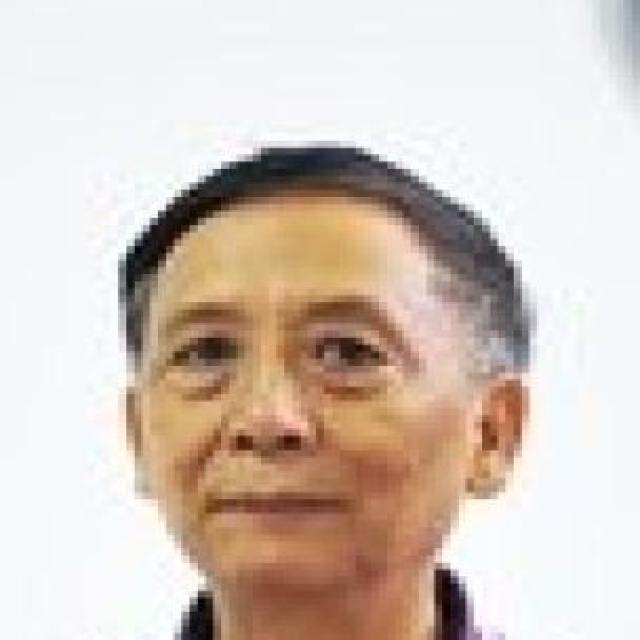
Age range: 45-64